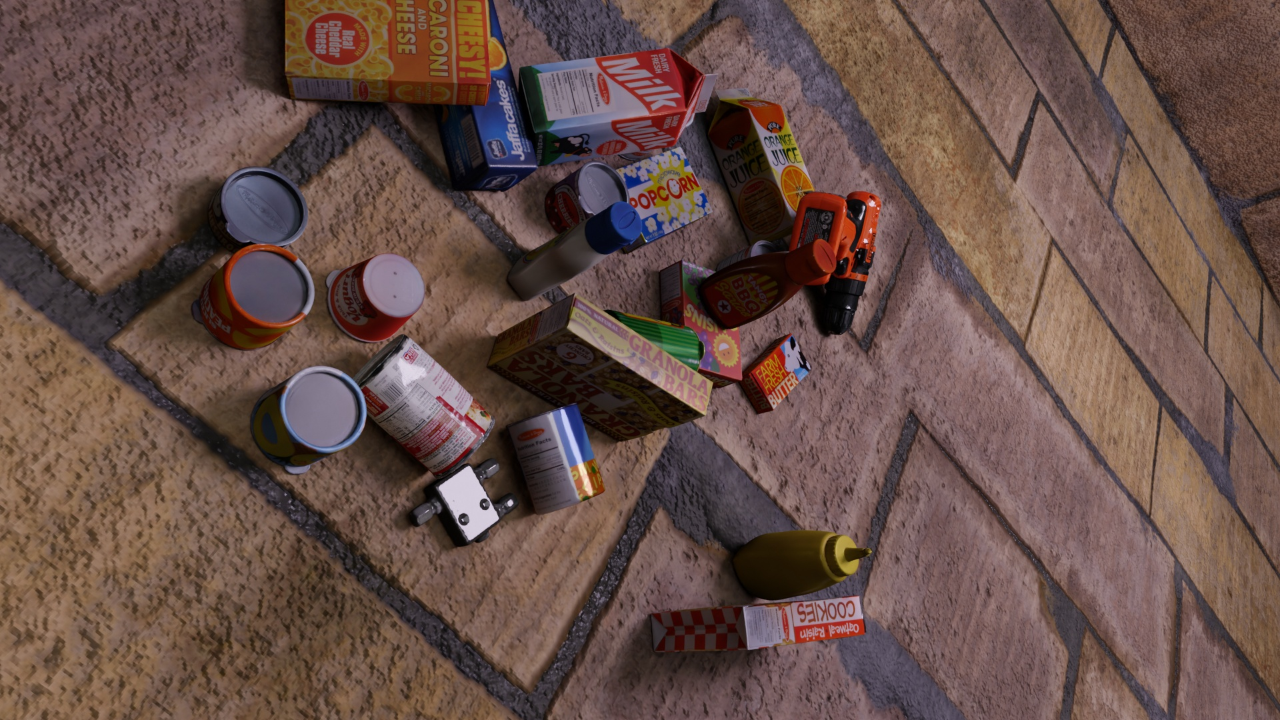
Question:
What are the five normalized (x, y) points between 0 and 1 in the image that outline the grasp plane for the box of macaroni and cheese labeled "SO CHEESY!"? Your answer should be as Grasp center: [], Left finger base: [], Right finger base: [], Left finger tip: [], Right finger tip: [].
Answer: Grasp center: [0.398438, 0.122222], Left finger base: [0.4, 0.206944], Right finger base: [0.396875, 0.0375], Left finger tip: [0.371094, 0.219444], Right finger tip: [0.367969, 0.055556]